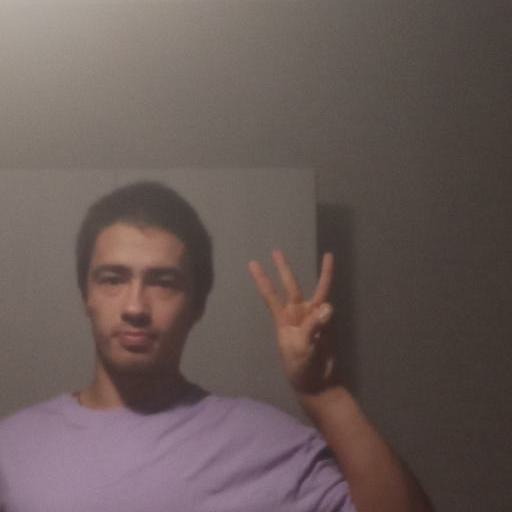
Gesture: three